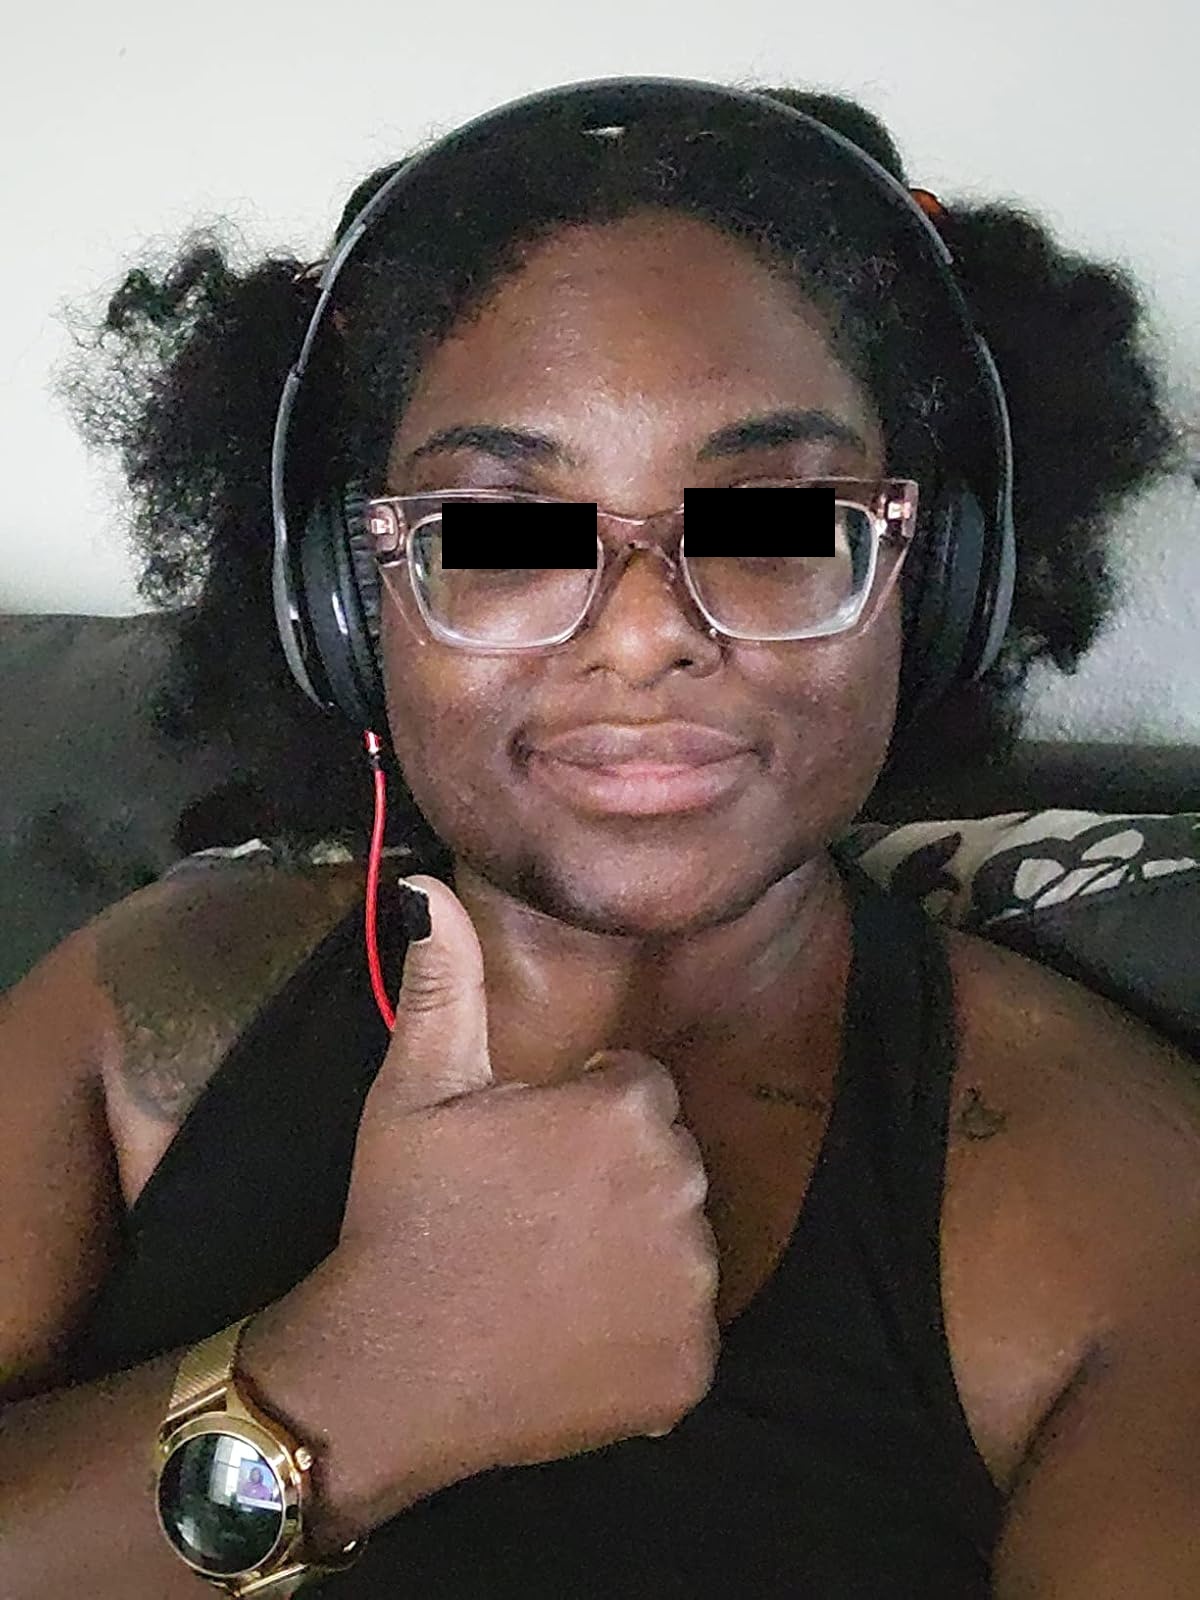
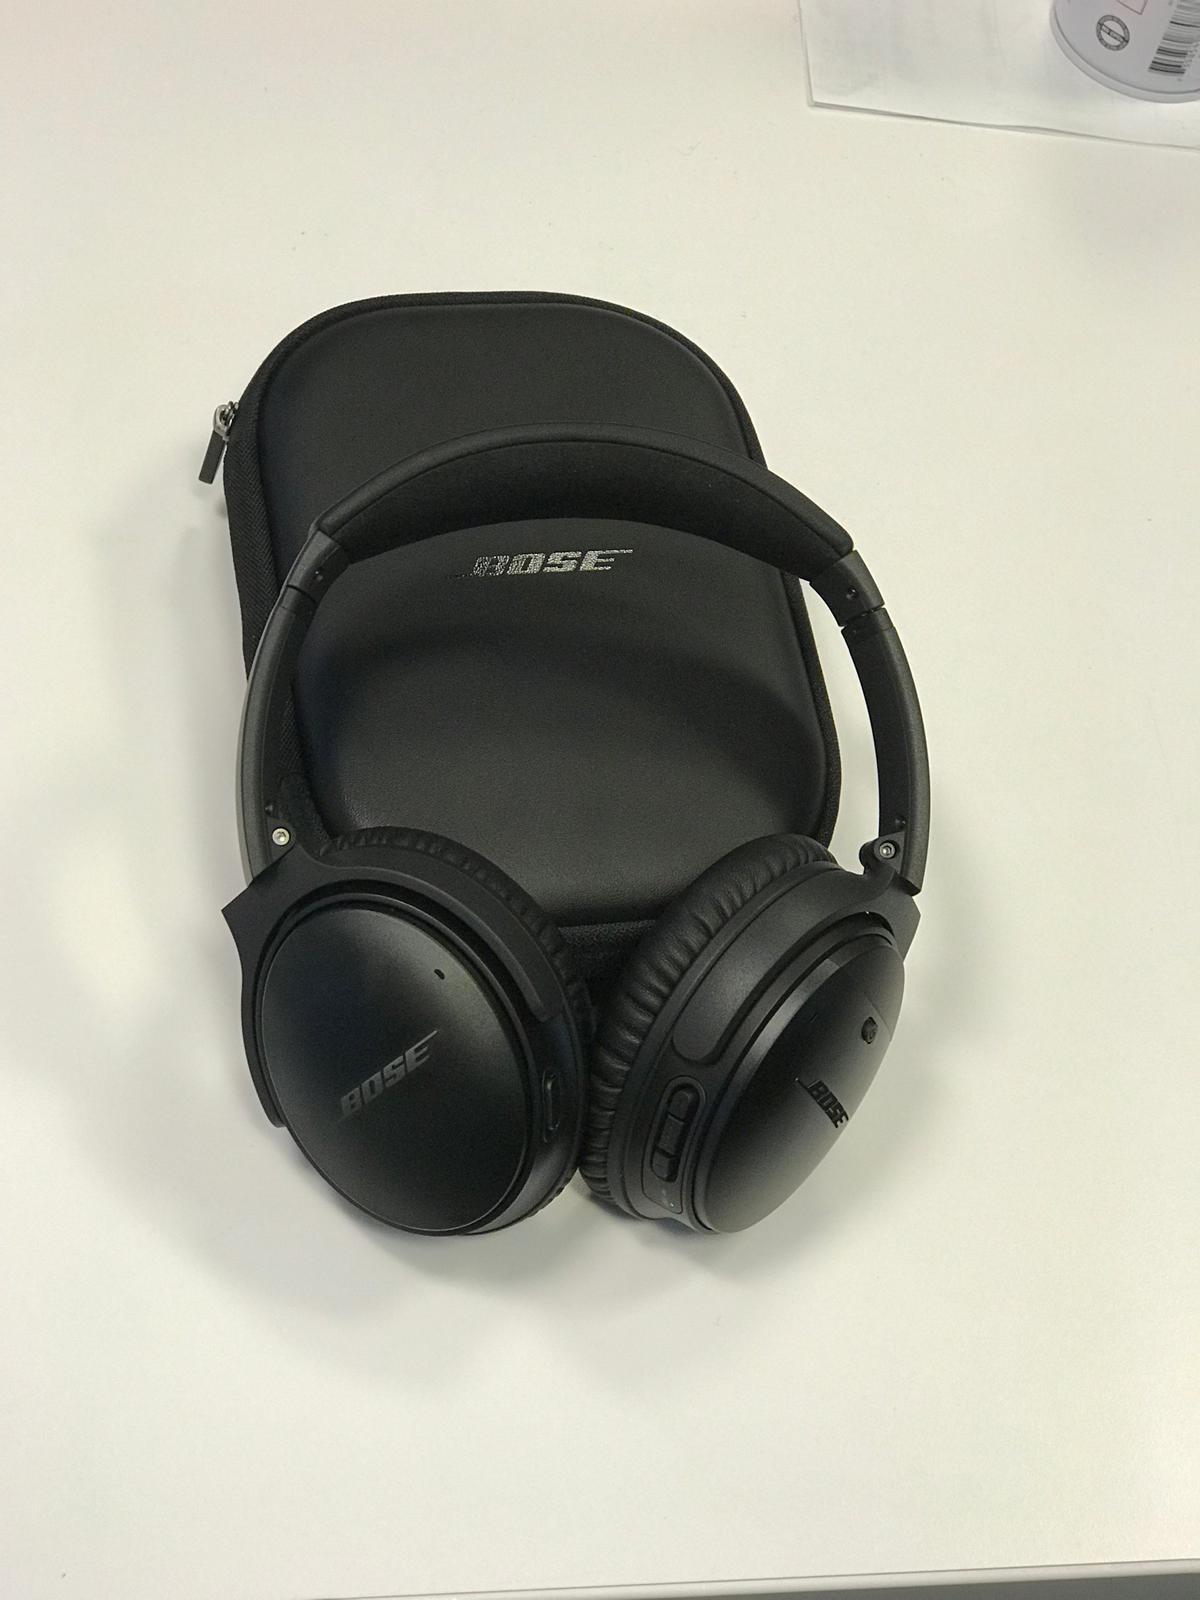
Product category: headphones
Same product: no